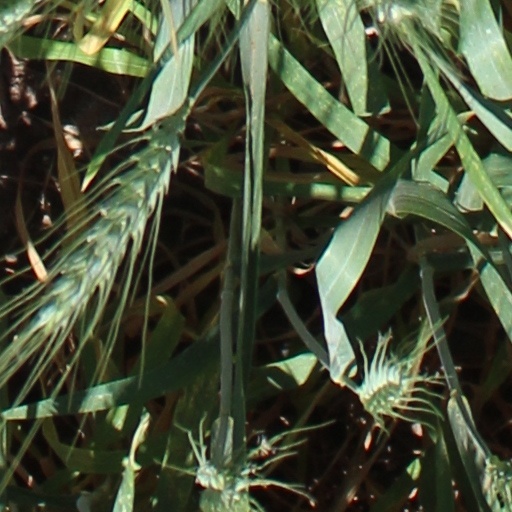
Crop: wheat